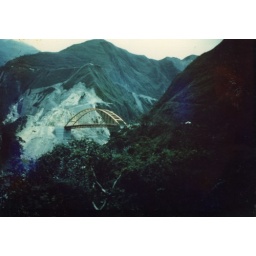
A new bridge on the road to Bogota. More than 300 people had been killed here in a landslide